Agroforestry

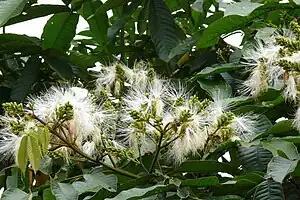
The flower of an Inga tree.

Although originally a concept in tropical agronomy, agroforestry's multiple benefits, for instance in nutrient cycles and potential for mitigating droughts, have led to its adoption in the US and Europe.